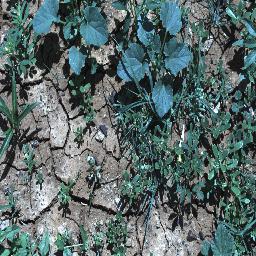
Label: negative